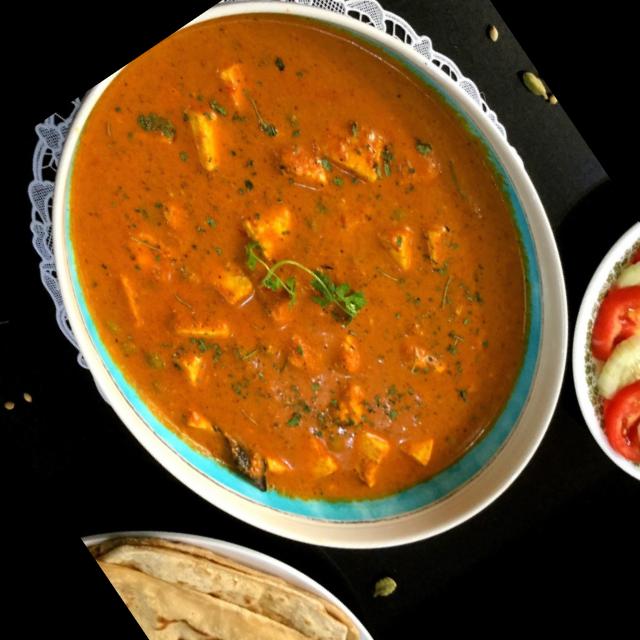
Dish: shahi_paneer